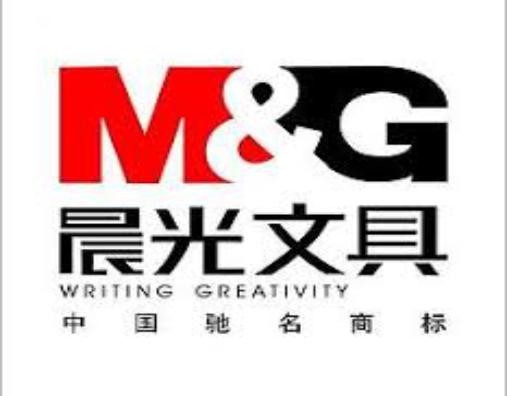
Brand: m&g
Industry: Necessities